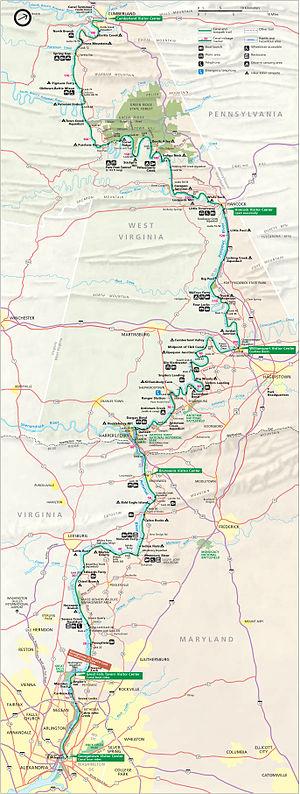
"Le Chesapeake and Ohio Canal, abrégé C&O Canal, appelé quelquefois le ""Grand Old Ditch"", est un canal parallèle à la rivière Potomac de Cumberland à Washington, DC.